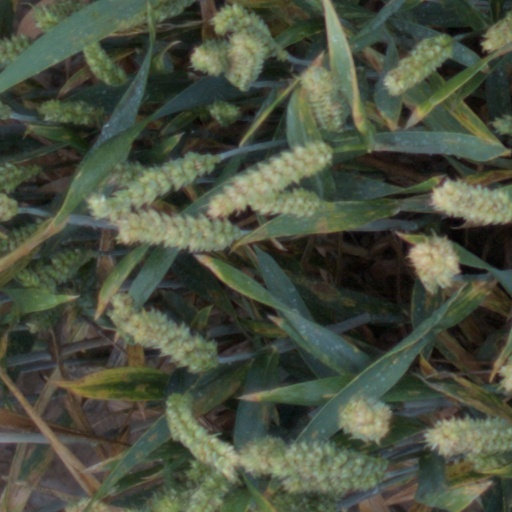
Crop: wheat